Junia Silana

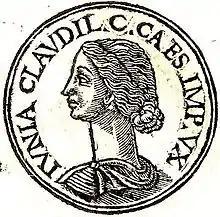
Junia Claudilla, Junia Silana's sister.

Silana was one of the daughters of the famous orator and "consul suffectus", Marcus Junius Silanus, who became the father-in-law of Caligula after the latter married Silana's sister, Junia Claudilla, in 30 or 31 C.E. There are no sources detailing Silana's early life since the earliest records mentioned her name when she was already an adult and married to Gaius Silius. After Claudilla died of childbirth, Caligula forced Silana's father to commit suicide in 38 C.E. Historians such as François-Joseph de Champagny and Rodolfo Lanciani speculated that she may have been engaged to or married Caligula's older brother Nero before he married Julia Livia.